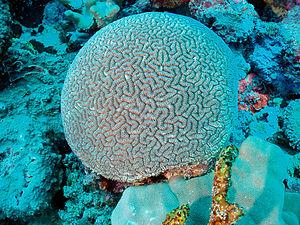
L'archipel des Chagos est un ensemble de sept atolls situés dans le Nord de l'océan Indien et totalisant cinquante-cinq îles, à 1 174 km au sud de Malé, aux Maldives, et à 1 832 km à l'est de Victoria, aux Seychelles. Il est administré par le Territoire britannique de l'océan Indien mais il est revendiqué par Maurice et les Maldives, position soutenue par l'Assemblée générale des nations unies. Il est peuplé de Chagossiens du XVIIIᵉ siècle jusqu'à leur lente expulsion au début des années 1970, époque de la construction d'une base militaire américaine sur Diego Garcia, sa plus grande île, et de sa protection en tant que site Ramsar dans la partie orientale de Diego Garcia et réserve naturelle pour le reste de l'archipel. La seule île habitée est celle de Diego Garcia, qui accueille des militaires américains, des fonctionnaires britanniques et des travailleurs sous contrat.
Ctenella chagius est une espèce de coraux appartenant à la famille des Euphylliidae.
Ctenella est un genre de coraux durs de la famille des Euphylliidae.